Mining in Afghanistan

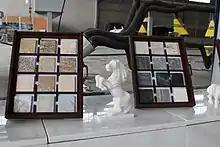
Samples of marble in Herat, Afghanistan.

The last mining boom in Afghanistan was over 2,000 years ago in the era of Alexander the Great, when gold, silver and precious stones were routinely mined. Geologists have known of the extent of the mineral wealth for over a century, as a result of surveys done by the British and Russians. An American company was offered a mining concession over the entire country in the 1930s but turned it down. Despite this historical knowledge, global interest was only really boosted in 2010 when the Pentagon commissioned a report from the US Geological Survey (USGS).